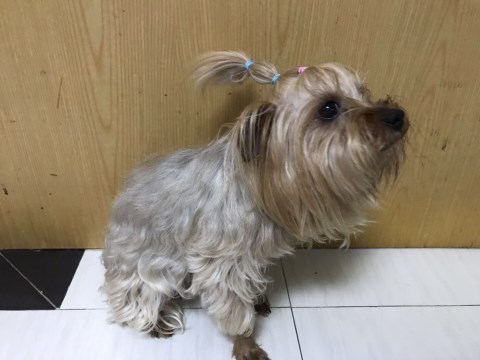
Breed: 340-n000120-Yorkshire_terrier